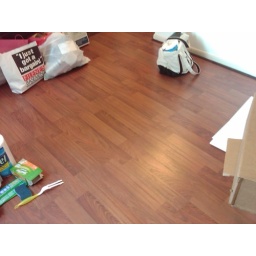
bedroom floor in good state